Beatrice Harrison

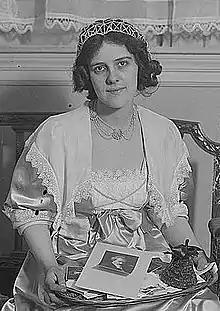

Beatrice Harrison (9 December 1892 – 10 March 1965) was a British cellist active in the first half of the 20th century. She gave first performances of several important English works, especially those of Frederick Delius, and made the first or standard recordings of others, particularly the first recording of Elgar’s cello concerto in 1920 with the composer conducting.